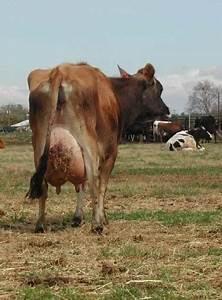
cow